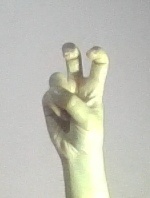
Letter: toot